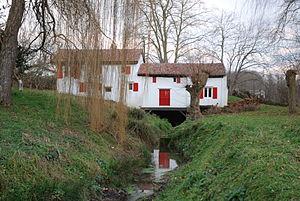
Ahetze est une commune française, située dans le département des Pyrénées-Atlantiques en région Nouvelle-Aquitaine.